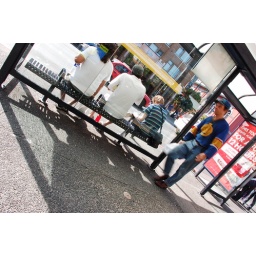
I wish the man in blue and yellow was in focus, his was a very curious looking man